Emmanuelle de Boysson

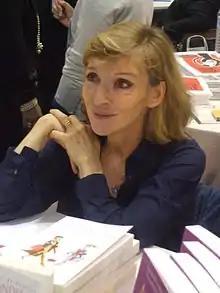
Boysson at Brive la Gaillarde book fair in France in 2010

Emmanuelle de Boysson is a French writer and literary critic. She is also one of the founders of the Closerie des Lias prize. She has published numerous essays and novels inspired by the women of Paris, including the bestselling "Les Grandes bourgeoises" (2006).